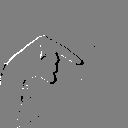
ASL letter: q